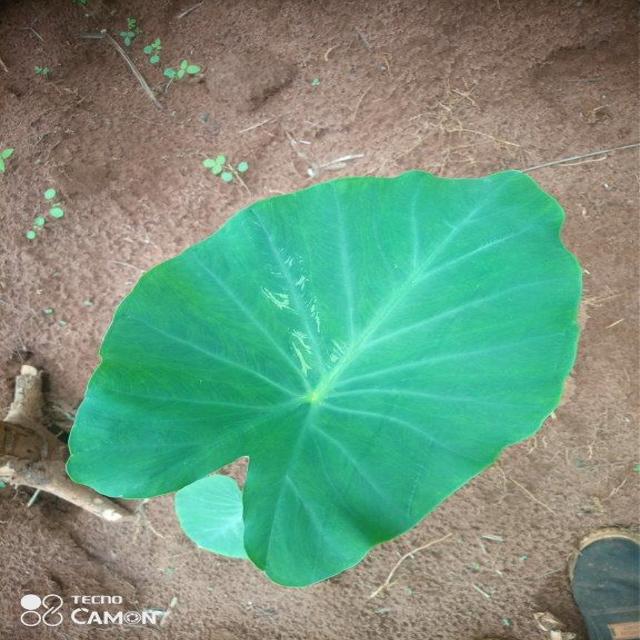
Label: Healthy